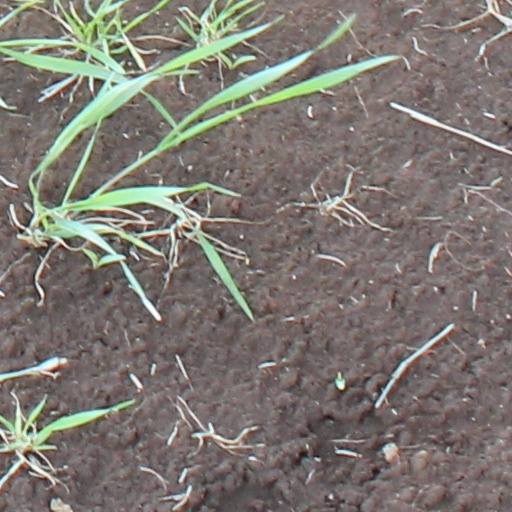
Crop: wheat